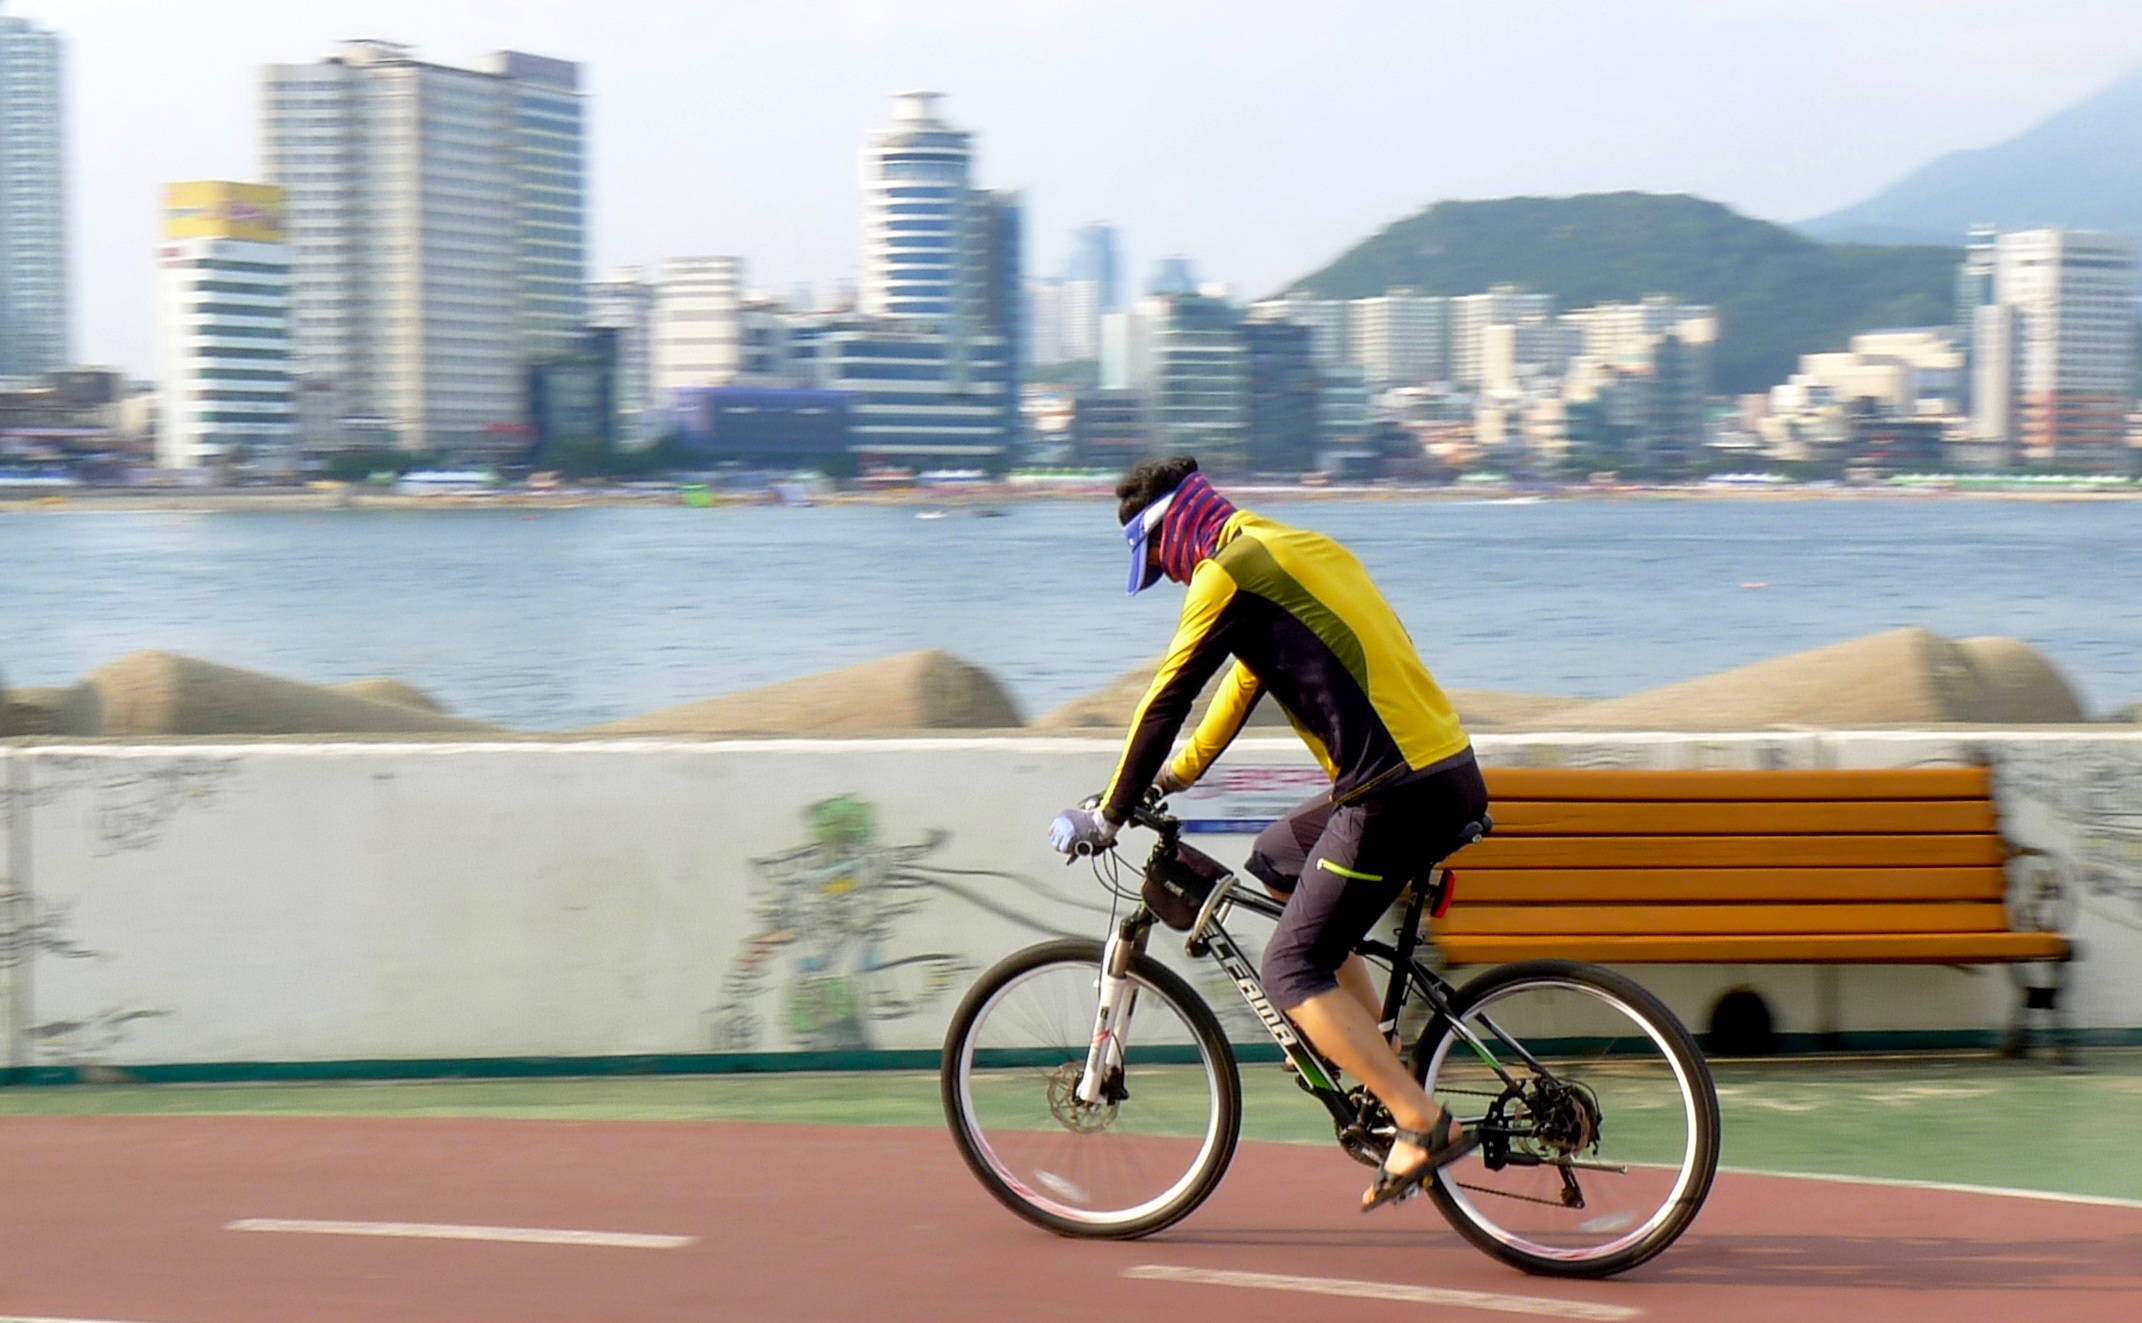
man, outdoor, people, sport, bicycle, bike, city, cyclist, young, vehicle, action, ride, exercise, extreme sport, lifestyle, healthy, cycle, activity, sports equipment, cycling, race, outside, bicyclist, sports, biking, active, road cycling, cycle sport, bicycle motocross, freestyle bmx, road bicycle, endurance sports, racing bicycle, duathlon